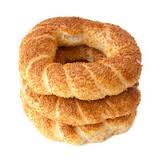
Yemek: simit